Randolph Street

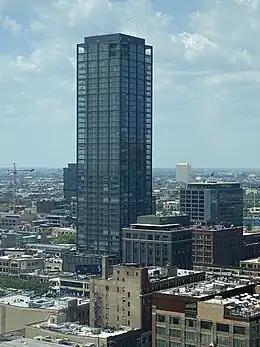
900 West Randolph Street

Buildings on Randolph include the following: